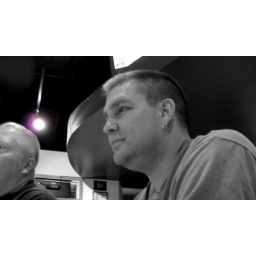
Henry in black & white